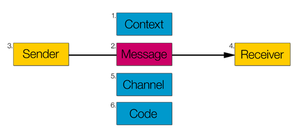
La rhétorique est à la fois la science et l'art de l'action du discours sur les esprits. Le mot provient du latin rhetorica, emprunté au grec ancien ῥητορικὴ τέχνη, qui se traduit par « technique, art oratoire ». Plus précisément, selon Ruth Amossy : « telle qu’elle a été élaborée par la culture de la Grèce antique, la rhétorique peut être considérée comme une théorie de la parole efficace liée à une pratique oratoire ».
L'histoire de la rhétorique rassemble les usages pratiques de l'art oratoire ainsi que les études et traités théoriques sur l'éloquence et le système rhétorique. Elle prend sa source dans la Grèce antique pour être redécouverte au XXᵉ siècle, à travers les besoins de communication.